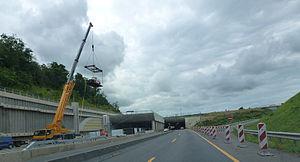
Hechtsheim, en dialecte local Hexem, est un quartier au sud de la ville-arrondissement de Mayence, capitale du Land de Rhénanie-Palatinat.